Bözberg railway line

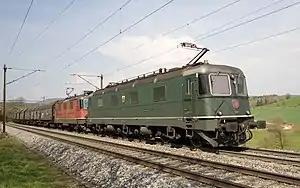
Coupled Re 420 (red) and Re 620 (green) locomotives on the northern approach to the Bözberg tunnel

Freight trains operate every day over the line to connect with the Gotthard line. They are mostly hauled by two of the most modern freight locomotives of various railway companies or hauled by one Swiss Federal railways Re 420 (formerly "Re 4/4 II") paired with a Re 620 (formerly "Re 6/6 II")—this combination is known as "Re 10/10".